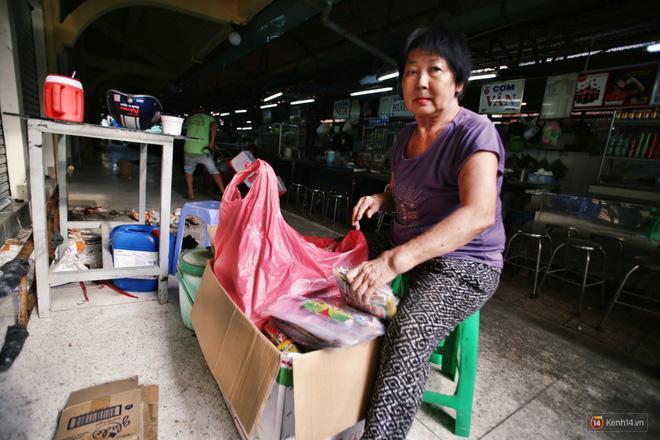
một người phụ nữ đang ngồi trên một chiếc ghế nhựa màu xanh